Jaguar XK engine

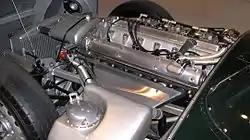
Jaguar XK engine in a 1955 Jaguar D-Type

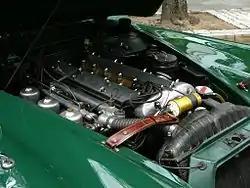
XK engine in an XK150

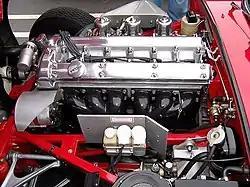
Jaguar XK engine in a Jaguar E-Type

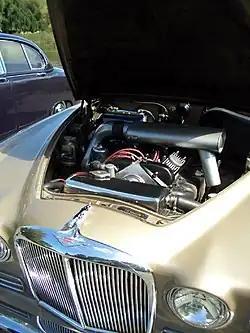
4.2-litre XK in a Jaguar 420

The Jaguar XK is an inline 6-cylinder dual overhead camshaft (DOHC) engine produced by Jaguar Cars between 1949 and 1992. Introduced as a 3.4-litre, it earned fame on both the road and track, being produced in five hemispherical head displacements between 2.4 and 4.2-litres for Jaguar passenger cars, with other sizes being made by Jaguar and privateers for racing. A de-rated version was also used in certain military vehicles built by Alvis and Daimler.